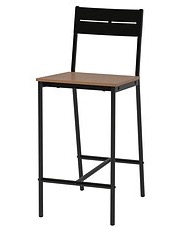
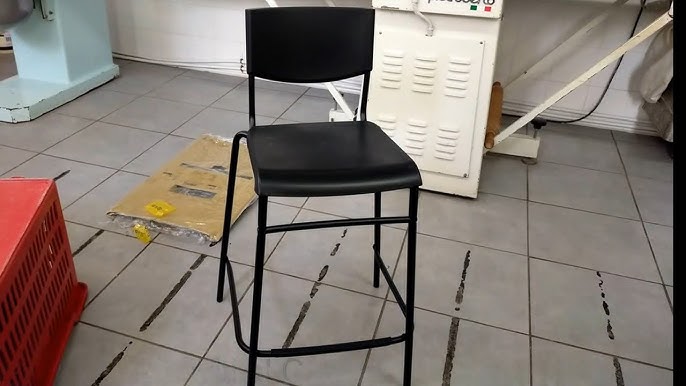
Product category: stool
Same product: no